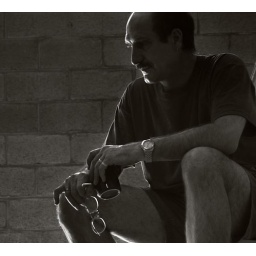
The artist takes a break for contemplation of his next move in building the big exploding yellow chair piece.